Lithium atom

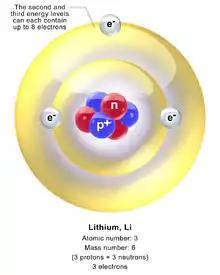
Lithium atom

A lithium atom is an atom of the chemical element lithium. Stable lithium is composed of three electrons bound by the electromagnetic force to a nucleus containing three protons along with either three or four neutrons, depending on the isotope, held together by the strong force. Similarly to the case of the helium atom, a closed-form solution to the Schrödinger equation for the lithium atom has not been found. However, various approximations, such as the Hartree–Fock method, can be used to estimate the ground state energy and wavefunction of the atom. The quantum defect is a value that describes the deviation from hydrogenic energy levels.